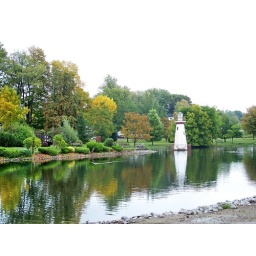
Small lake and gardens -- complete with lighthouse -- in the centre of the small Ontario city of Simcoe in late September 2007